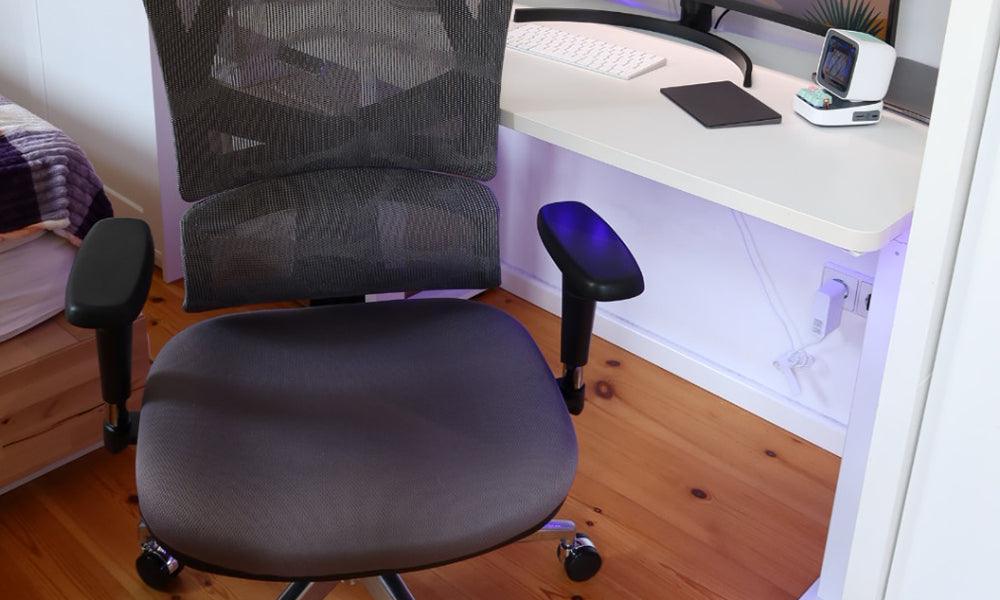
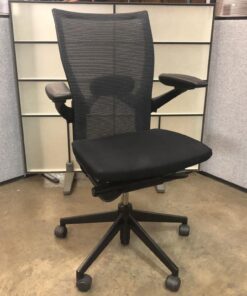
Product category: items_chair
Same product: no